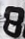
Number: 8